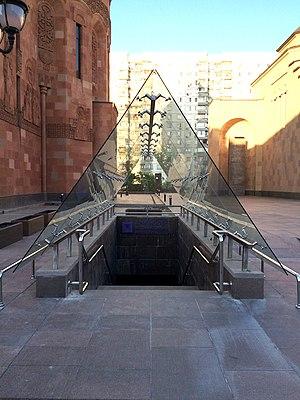
Le complexe cathédral arménien de Moscou est un complexe épiscopal situé à Moscou, à l'angle de l'avenue Olympique et de la rue Trifonovskaïa. Le complexe est ouvert depuis 2013. C'est la résidence du patriarche exarque, à la tête de l'éparchie russe et du Novo-Nakhitchevan de l'Église apostolique arménienne.